First African Baptist Church (Philadelphia)

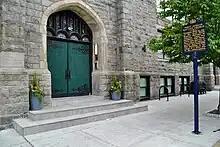
First African Baptist Church, 16th & Christian, with historical marker in the foreground. Built in 1906. Designated on the National Historical Register

The First African Baptist Church is a church located in South Philadelphia, Pennsylvania founded in 1809.